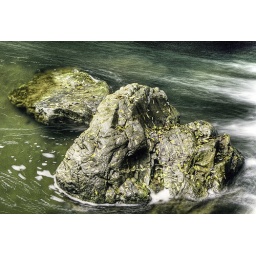
&lt;i&gt;I watch the waters flow...water-flea in a much larger sea...&lt;/i&gt;Like a rock in a cold mountain stream...Thanks a lot for these &lt;b&gt;40000 views&lt;/b&gt;...